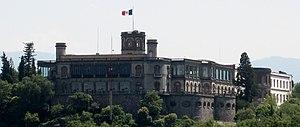
Le château de Chapultepec est un palais édifié au XVIIIᵉ siècle, sur les ordres du vice-roi de la Nouvelle-Espagne, Bernardo de Gálvez. Utilisé pendant des années comme résidence estivale par le vice-roi avant d'être transformé en collège militaire après l'indépendance et jusqu'en 1862, il est l'objectif de la bataille de Chapultepec lors de la guerre américano-mexicaine de 1846-1847.
Au Mexique, le tourisme est une activité importante, aussi bien pour les Mexicains qui choisissent d'y passer leurs vacances, que pour les étrangers qui viennent y faire un séjour. Le Mexique est un pays de hauts plateaux enserrés entre deux chaînes montagneuses qui s’abaissent vers d’étroites plaines côtières à l’est et à l’ouest. Ces deux chaînes de montagnes se rejoignent au sud-est du pays où elles forment la Sierra Madre du sud. Au nord-ouest, la Basse-Californie est une longue et étroite péninsule qui s’étend sur 1,225 km et prolonge la Sierra Nevada américaine.